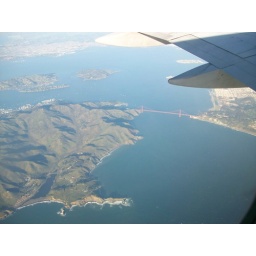
flying over the golden gate bridge